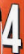
Number: 4